Medellín Metro

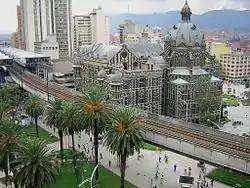
Berrío Park station

The Medellín Metro currently comprises two lines: "Line A", which is long and serves 21 stations, and "Line B", which is long and serves 6 stations (plus San Antonio station, the transfer station with Line A). There is also a tram line: "Line T-A" (Ayacucho Tram).